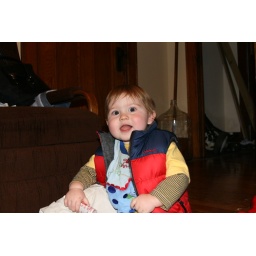
Eli playing on the floor at the old house, so cute in his vest.